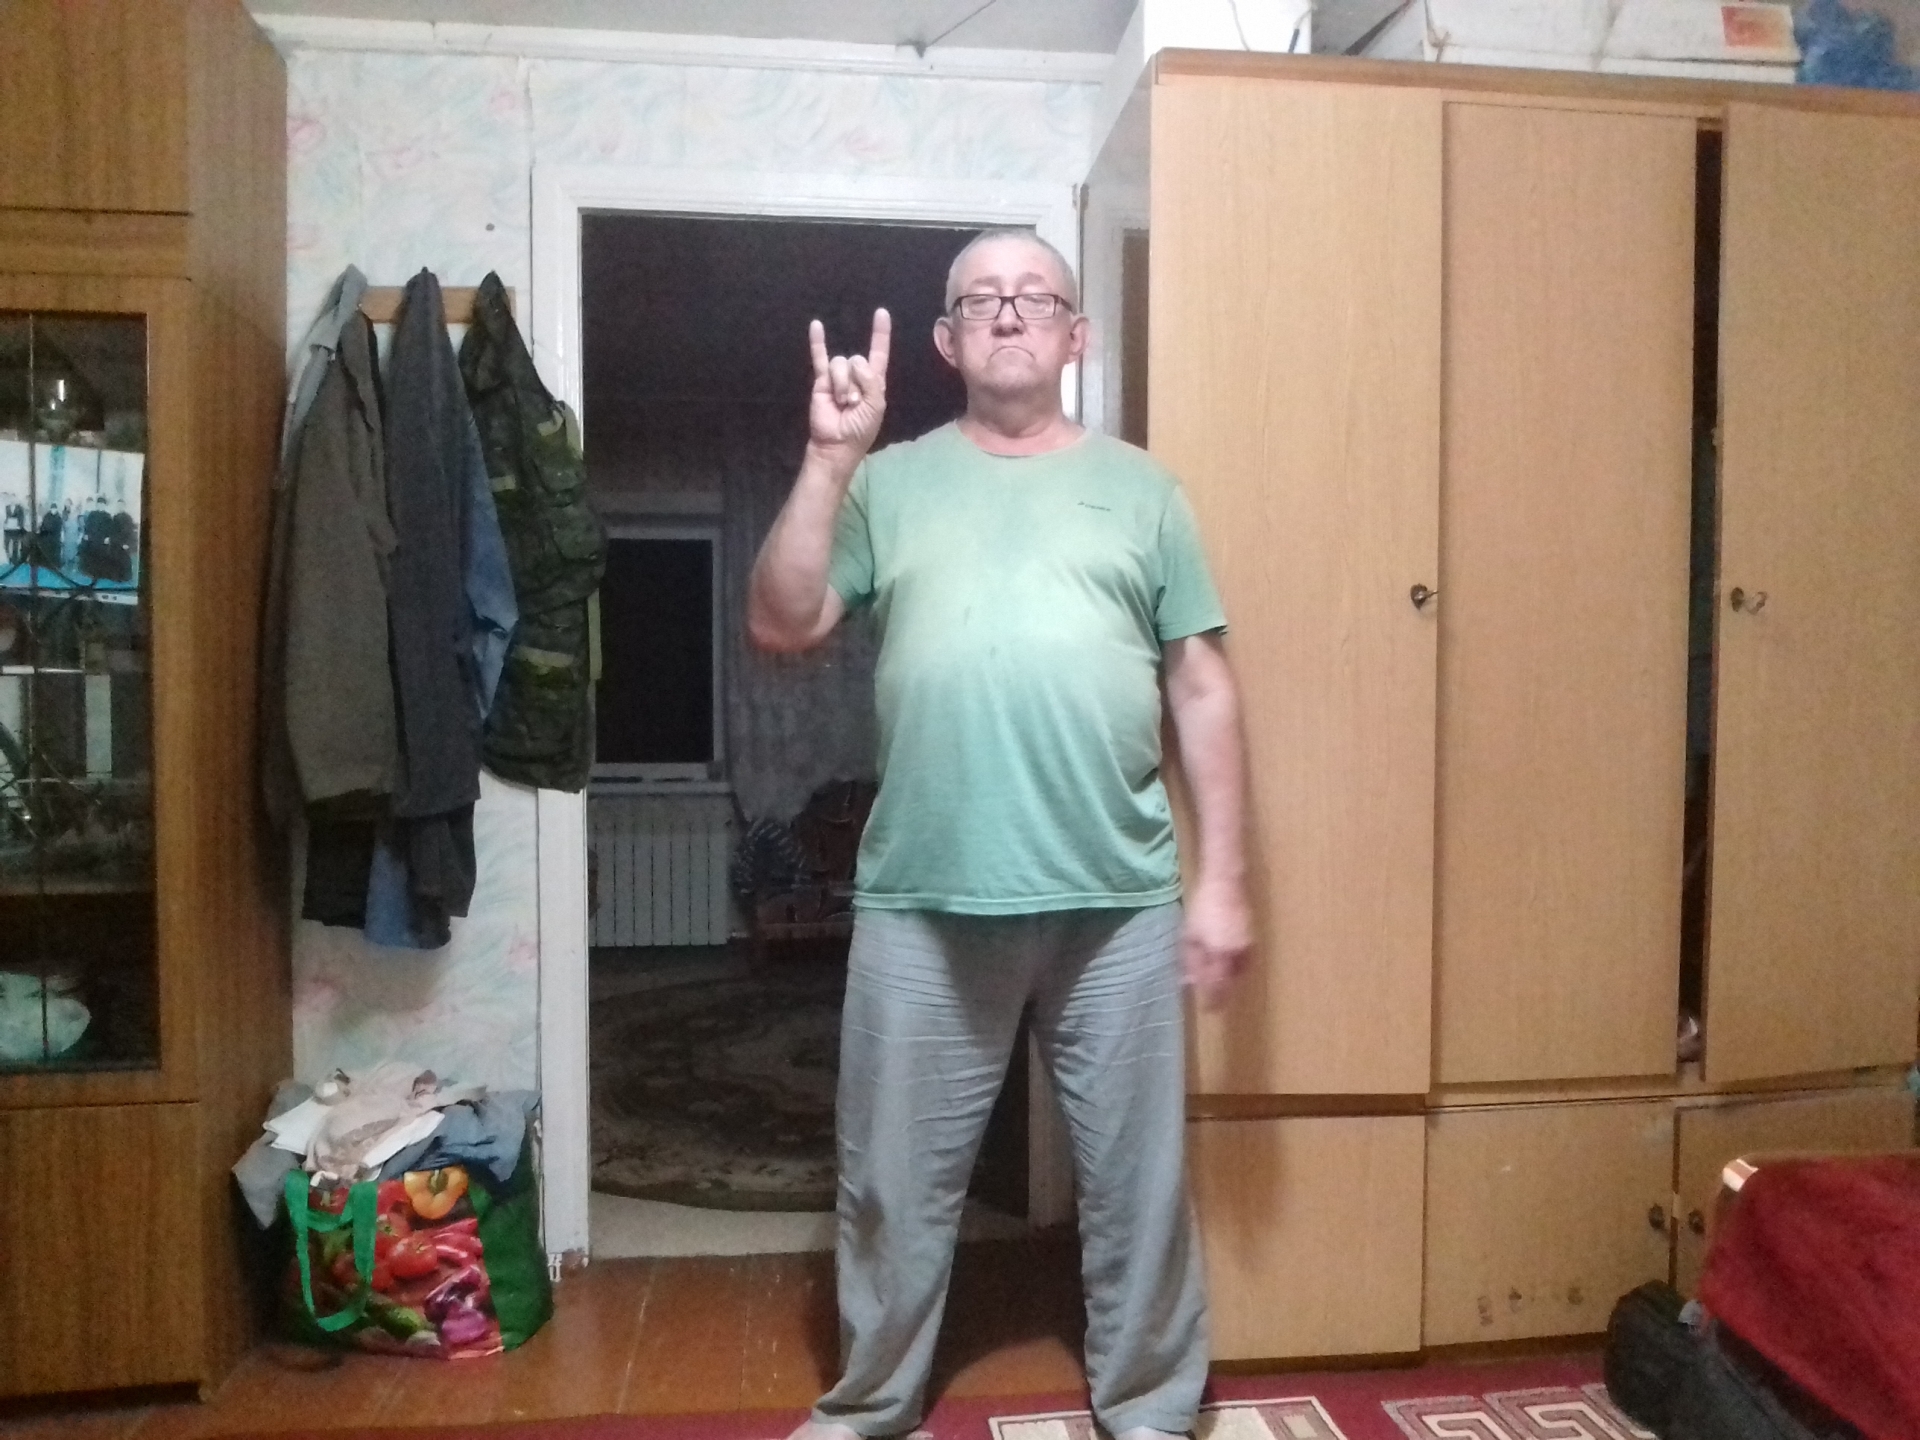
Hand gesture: rock